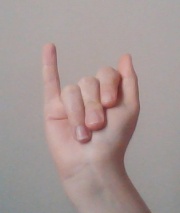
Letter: meem